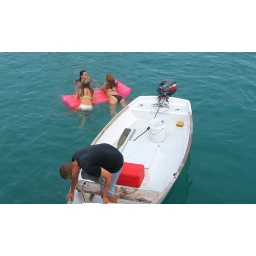
Young man in a small boat &amp;amp; young women in a big ocean. He should really get in the water